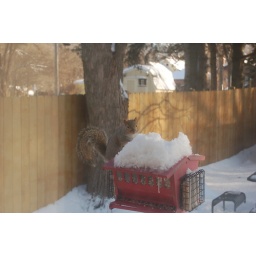
Caught in the act. The little buggers jump down from the roof of the house to the feeder.